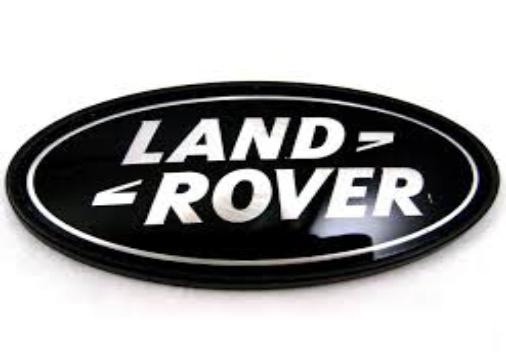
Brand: land rover
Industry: Transportation